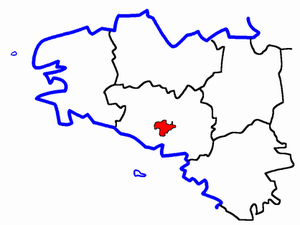
Le canton de Grand-Champ est une division administrative française, située dans le département du Morbihan et la région Bretagne.